Sedum

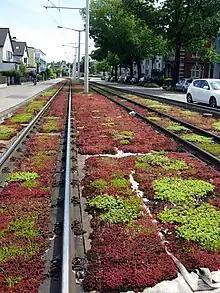
Sedum used as ground cover for green tracks

Berlin's Prenzlauer Allee, Le Mans, Bratislava and Warsaw, for example, plant sedum in between rails of some tramways as a low maintenance alternative to grass. This provides beautification, a permeable surface for water management, and noise reduction.